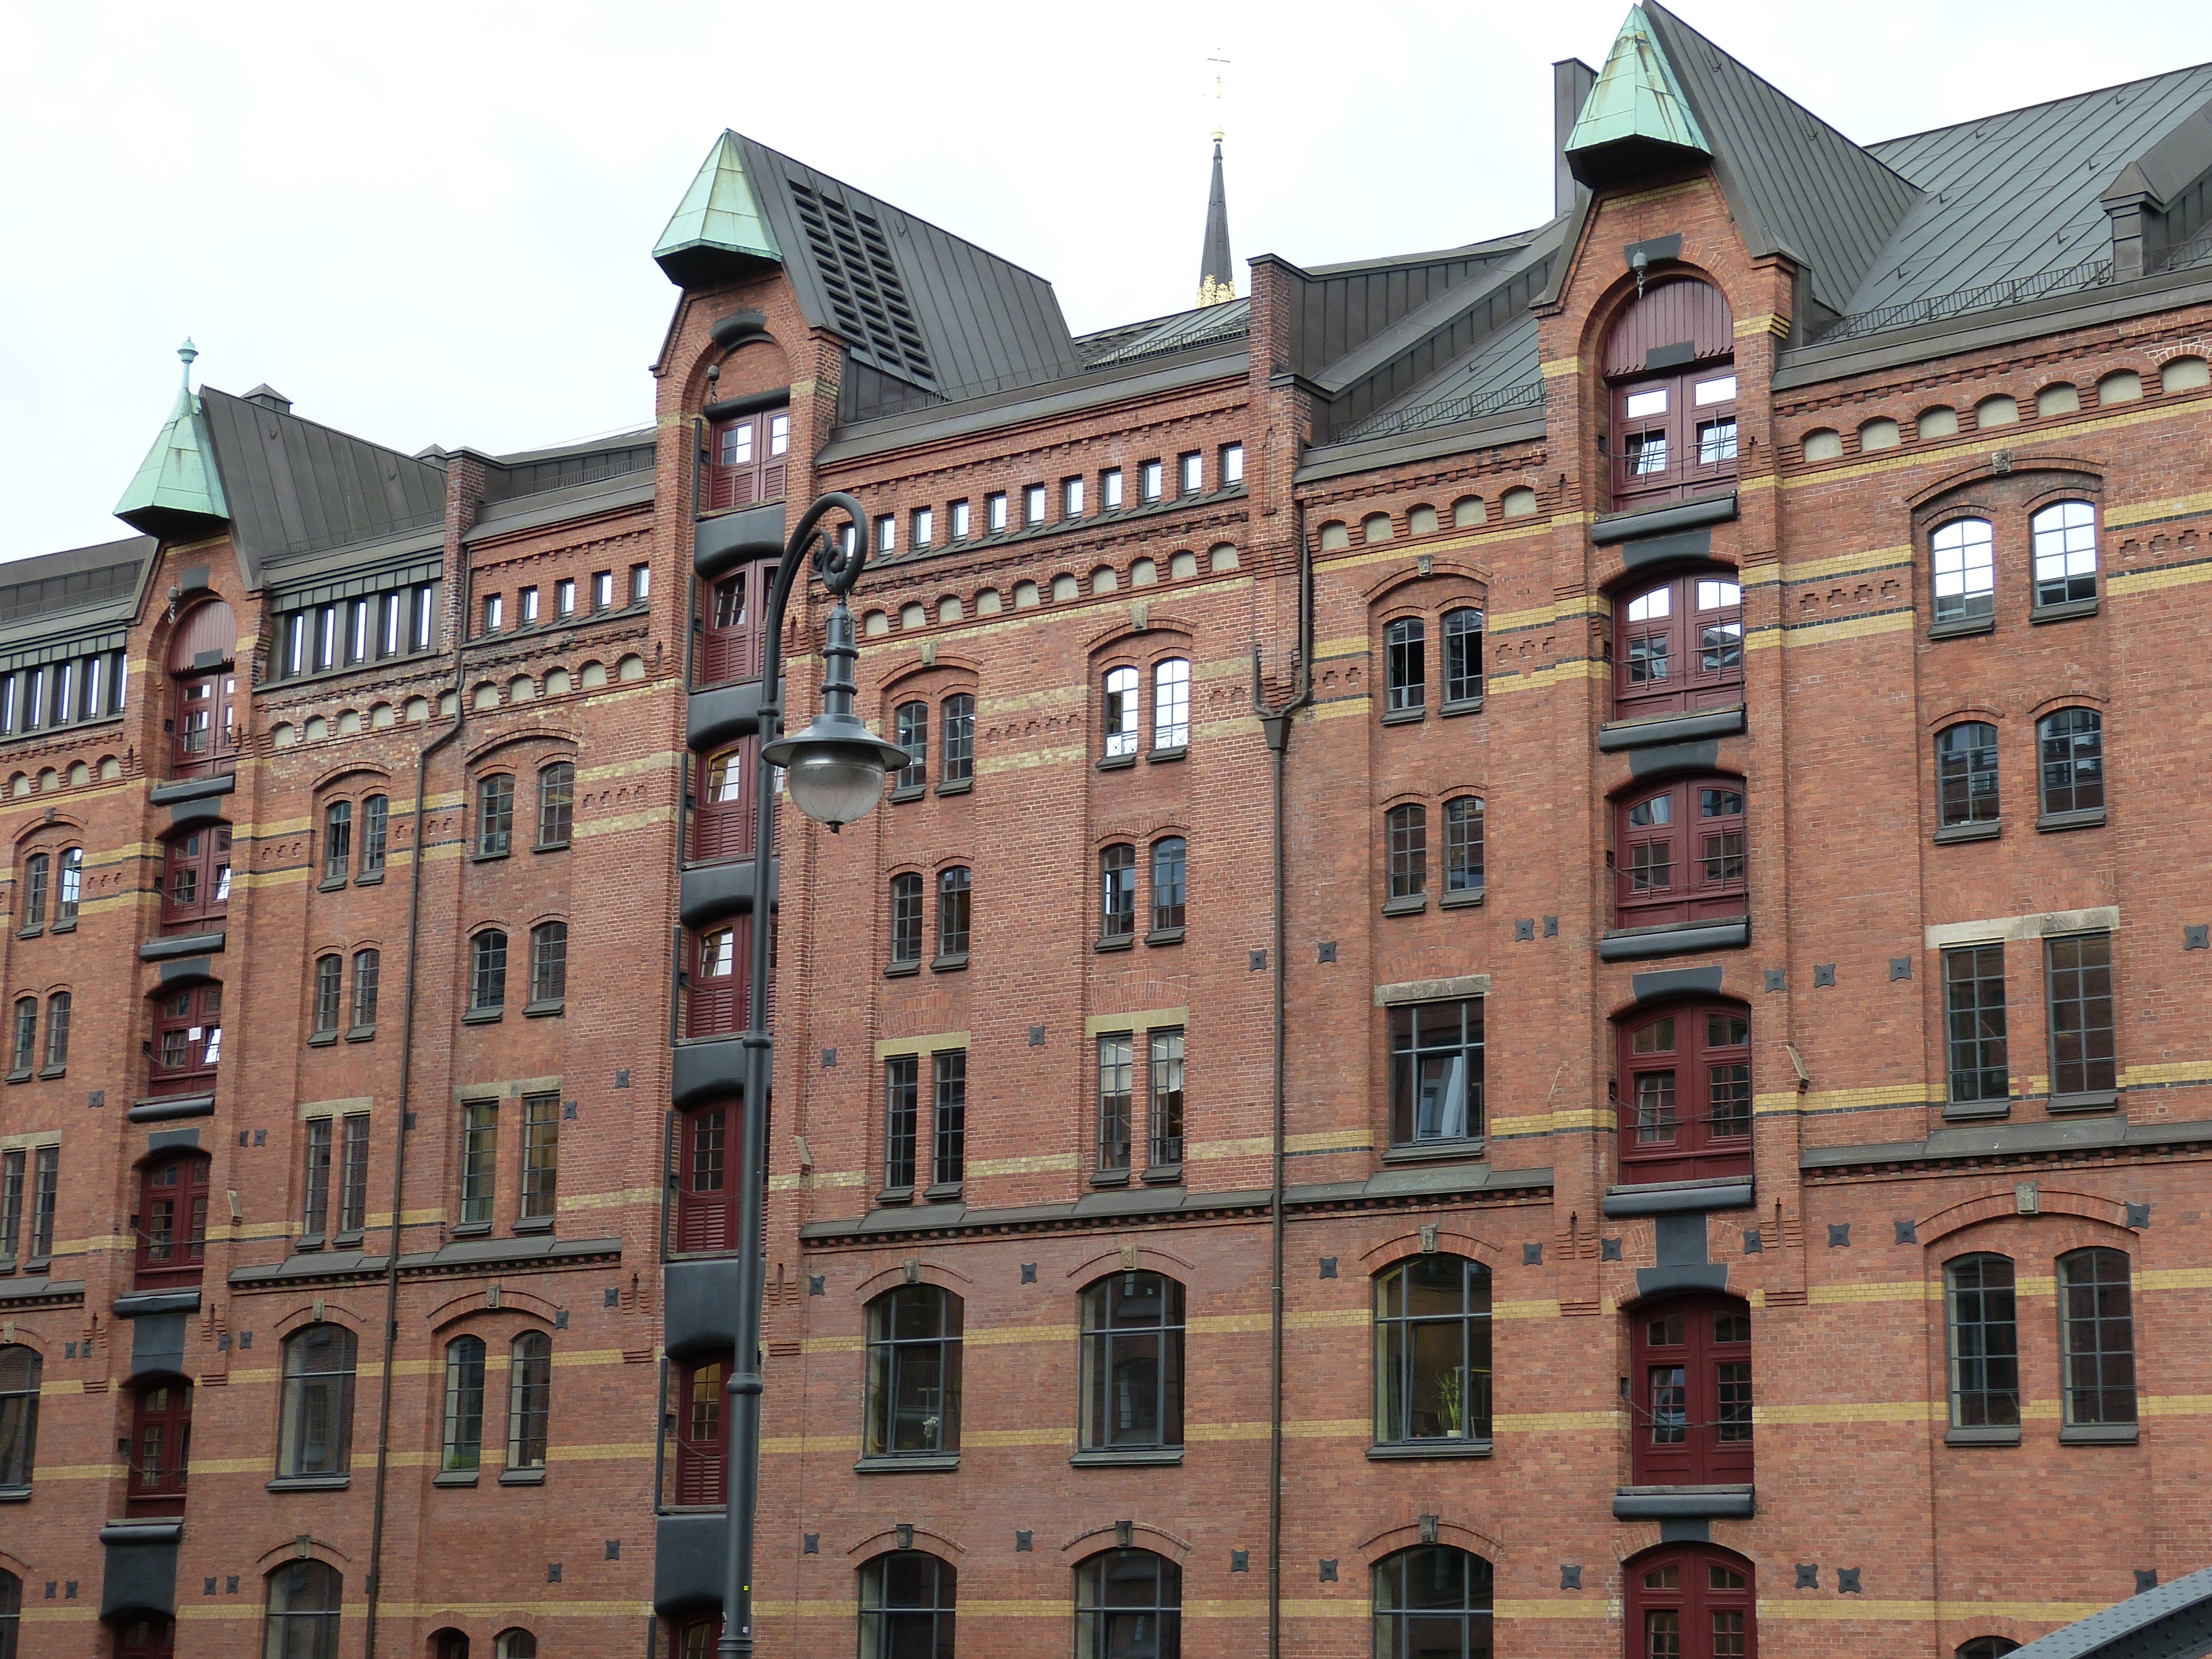
architecture, bridge, town, building, chateau, palace, city, downtown, plaza, landmark, facade, property, brick, apartment, waterway, world heritage, places of interest, old town, unesco, tourist attraction, estate, historically, hamburg, neighbourhood, hanseatic city, speicherstadt, residential area, human settlement